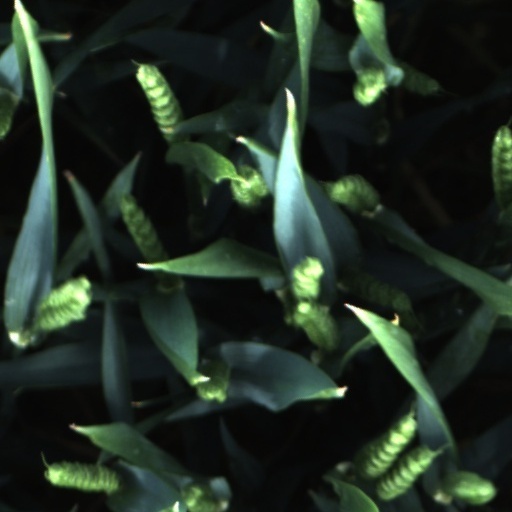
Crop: wheat